Whistle (2003 film)

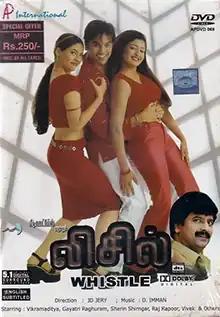
DVD cover

Whistle is a 2003 Indian Tamil-language slasher film directed by J. D.–Jerry, which is a remake of "Urban Legend" (1998). The film stars debutant Vikramaditya, Gayathri Raguram, and Sherin alongside Vivek, Dhivyadarshini, Livingston, Bhanu Chander, Mayuri, and Vaishnavi, among others, in supporting roles. Although the film was an average grosser, its music, composed by D. Imman, became successful. Vivek's comedy track is based on Mel Gibson's act in "What Women Want" (2000).